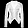
Label: Coat